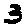
Label: 3